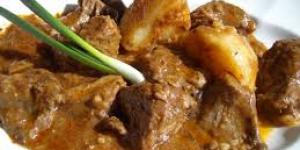
estofado de ternera al tomillo